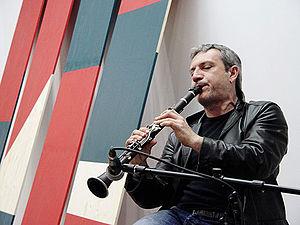
Nico Gori est un clarinettiste italien né le 13 septembre 1975 à Florence.